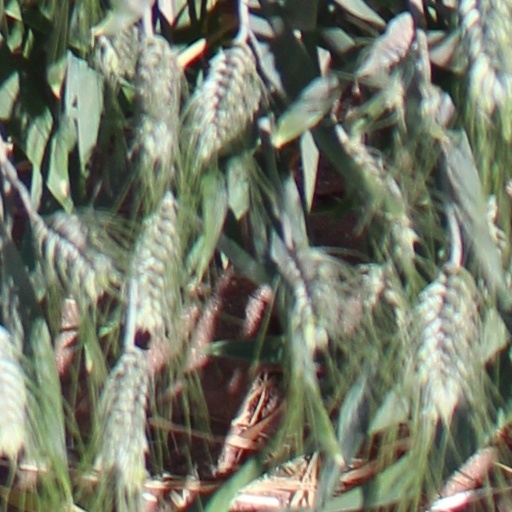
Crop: wheat